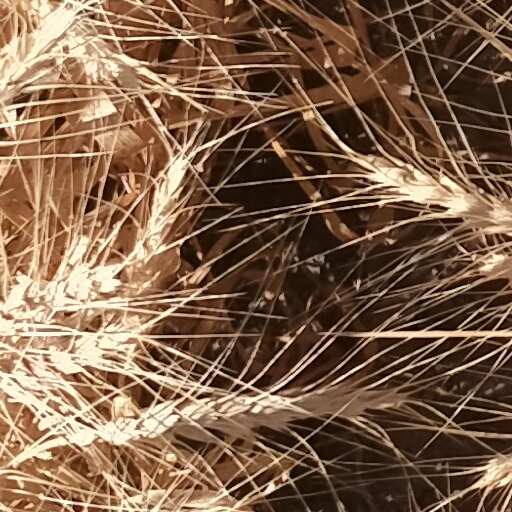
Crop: wheat